Depeche Mode

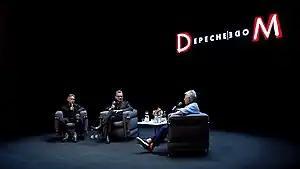
Gore (left) and Gahan (centre) announcing their upcoming album, at a press conference in Berlin

On 15 August 2022, the social media accounts for Depeche Mode posted a photo of Gahan and Gore in a recording studio, with them tweeting, "finding stability in what we know and love, and focusing on what gives life meaning and purpose", which magazines like "NME" suggested was a hint at work on a new studio album.